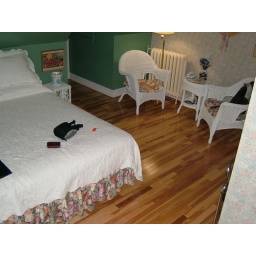
The bedroom is called the Secret Garden named after the book by Frances Hodgson Burnett